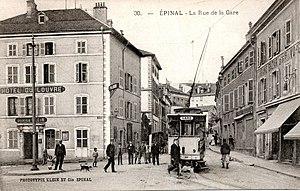
Tramway électrique d’Epinal, Rue de la gare vers 1908 - Collection personnelle
Le réseau de tramway d'Épinal est un ancien réseau de transport urbain desservant la ville d'Épinal, dans le département des Vosges. Il a fonctionné de façon éphémère de 1906 à 1914, dans le cadre de la réglementation de la loi du 11 juin 1880 relative aux voies ferrées d'intérêt local et aux tramways.